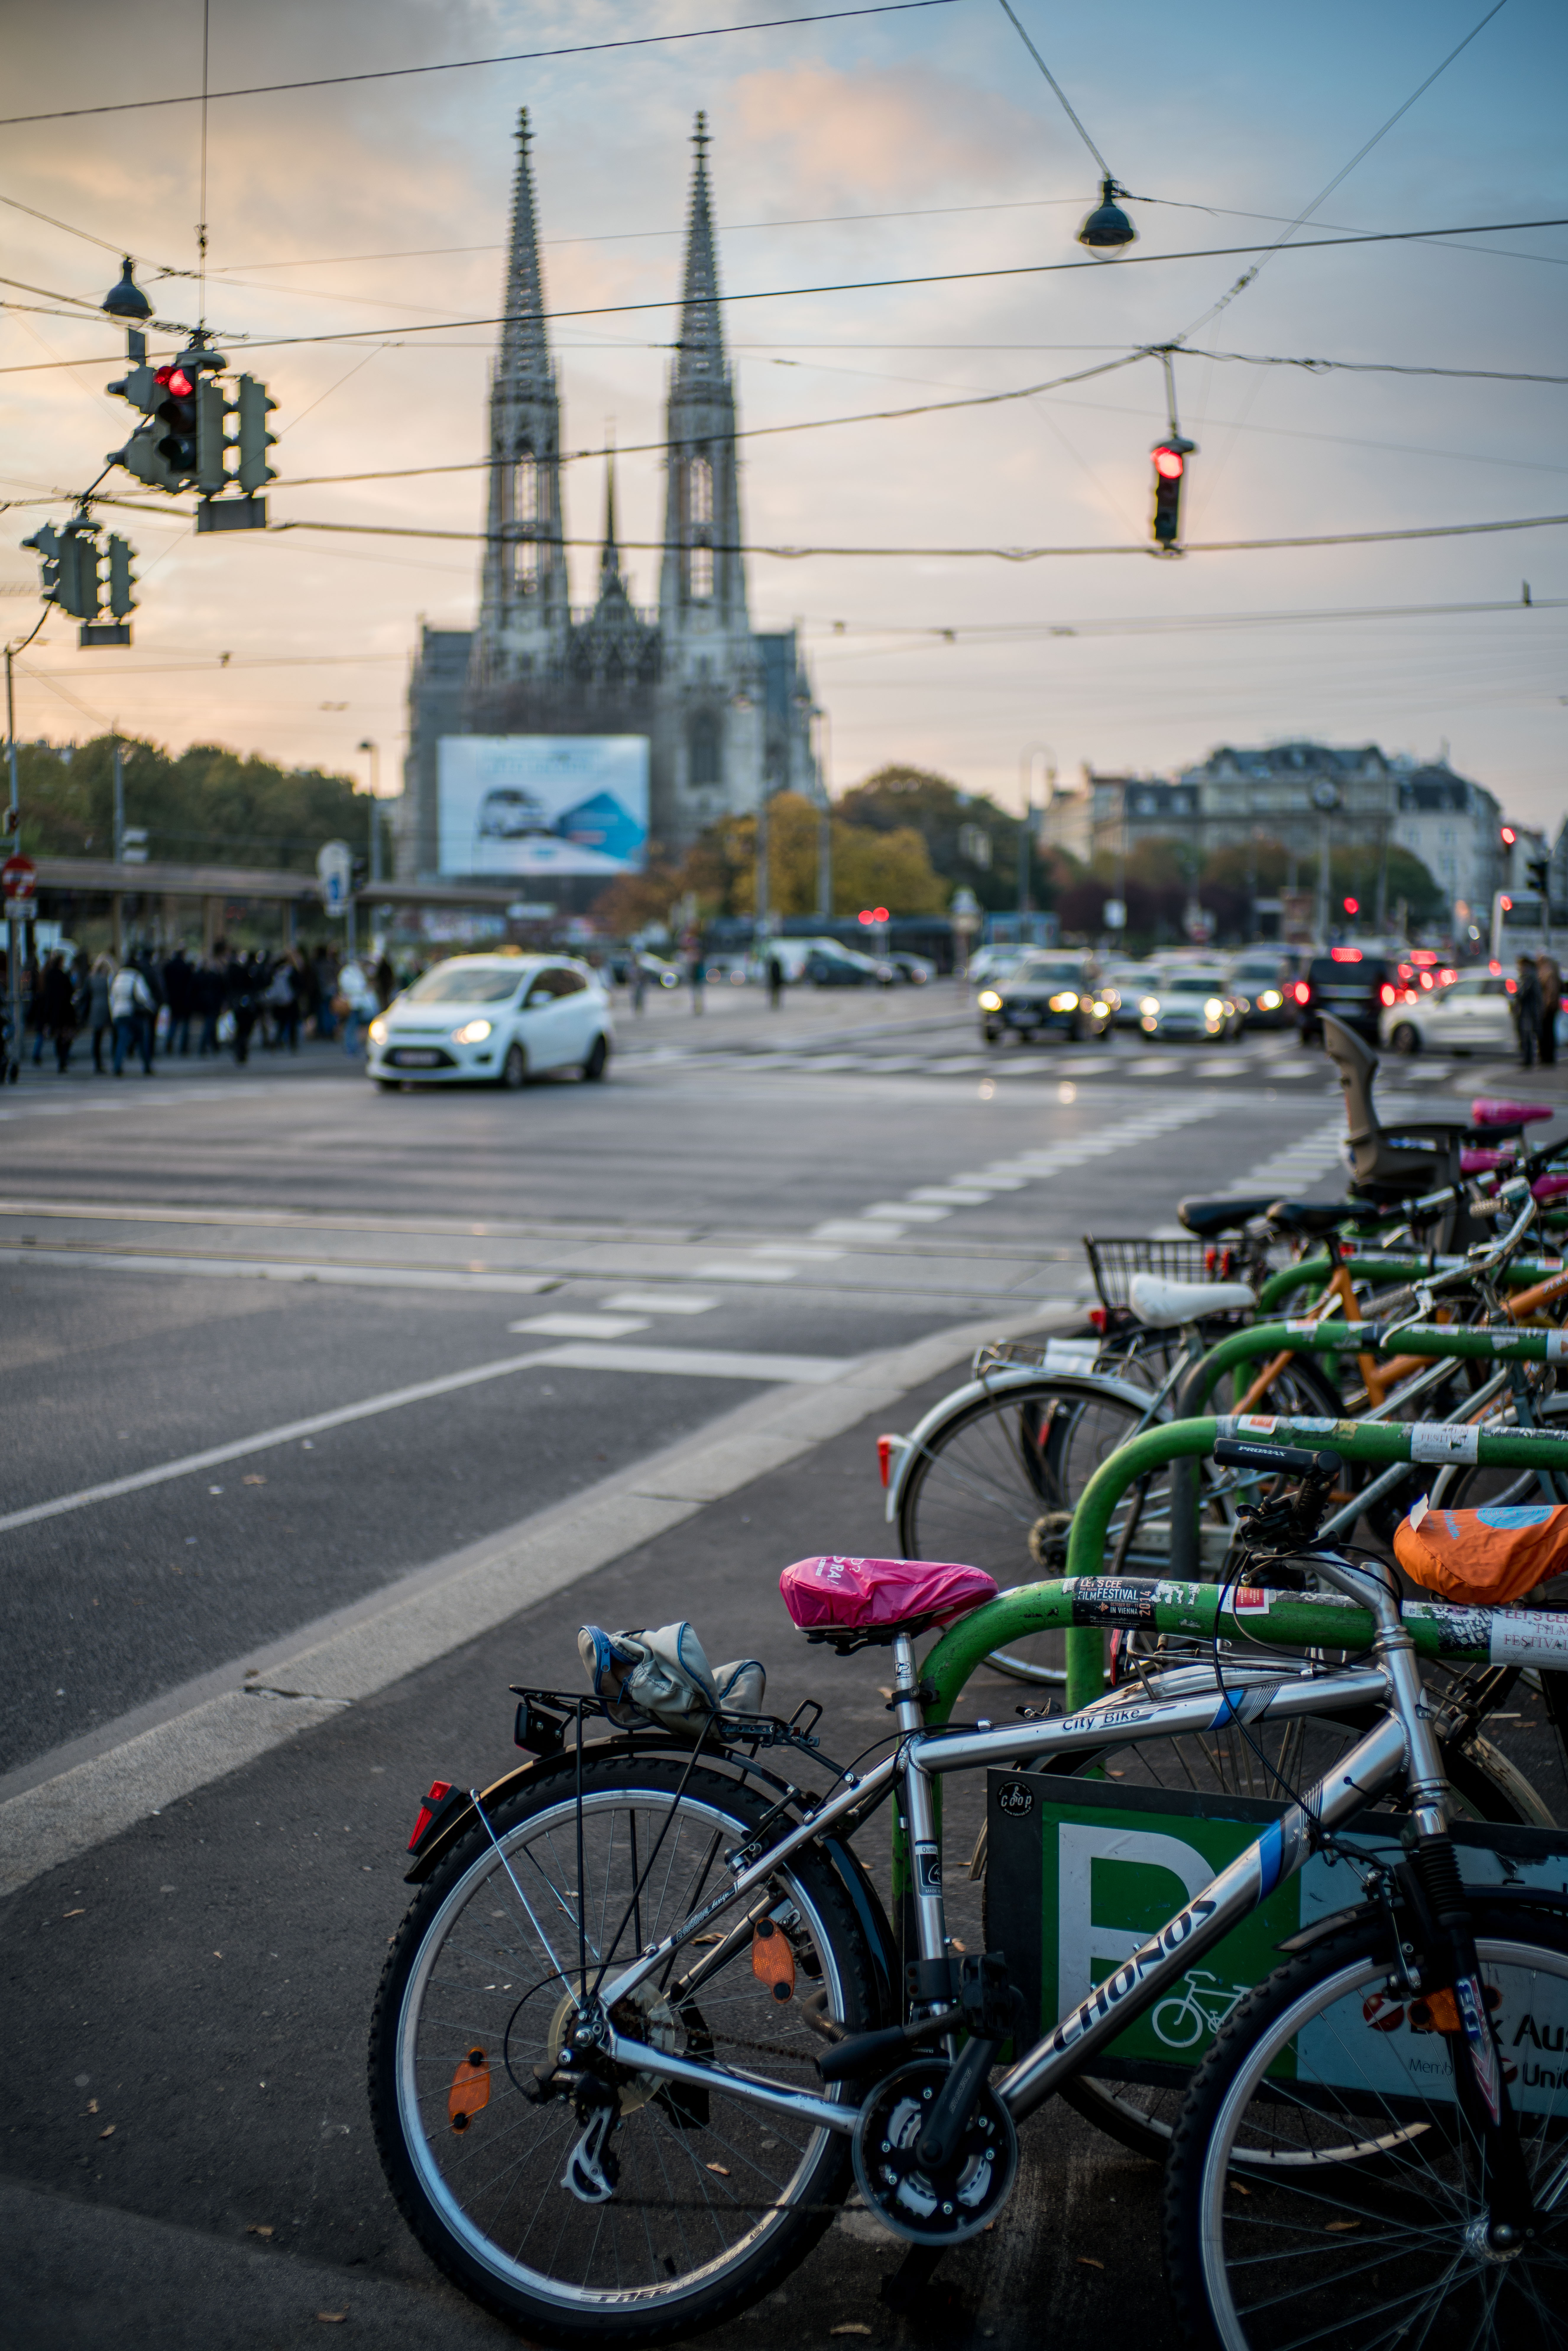
mobile, road, traffic, street, vintage, retro, old, bicycle, city, urban, vehicle, motorcycle, lane, sports equipment, austria, cycling, art, 35mm, infrastructure, vienna, stadt, kunst, sony, heritage, wien, fahrradfahren, voigtlander, norton, kulturerbe, a7rii, mobility, osterreich, radfahren, bycicyles, emobilit t, emobility, st dtische, stadtradeln, radeln, radl, urban area